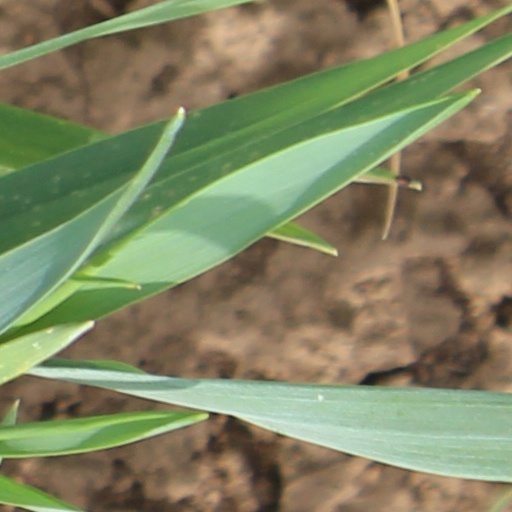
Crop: wheat